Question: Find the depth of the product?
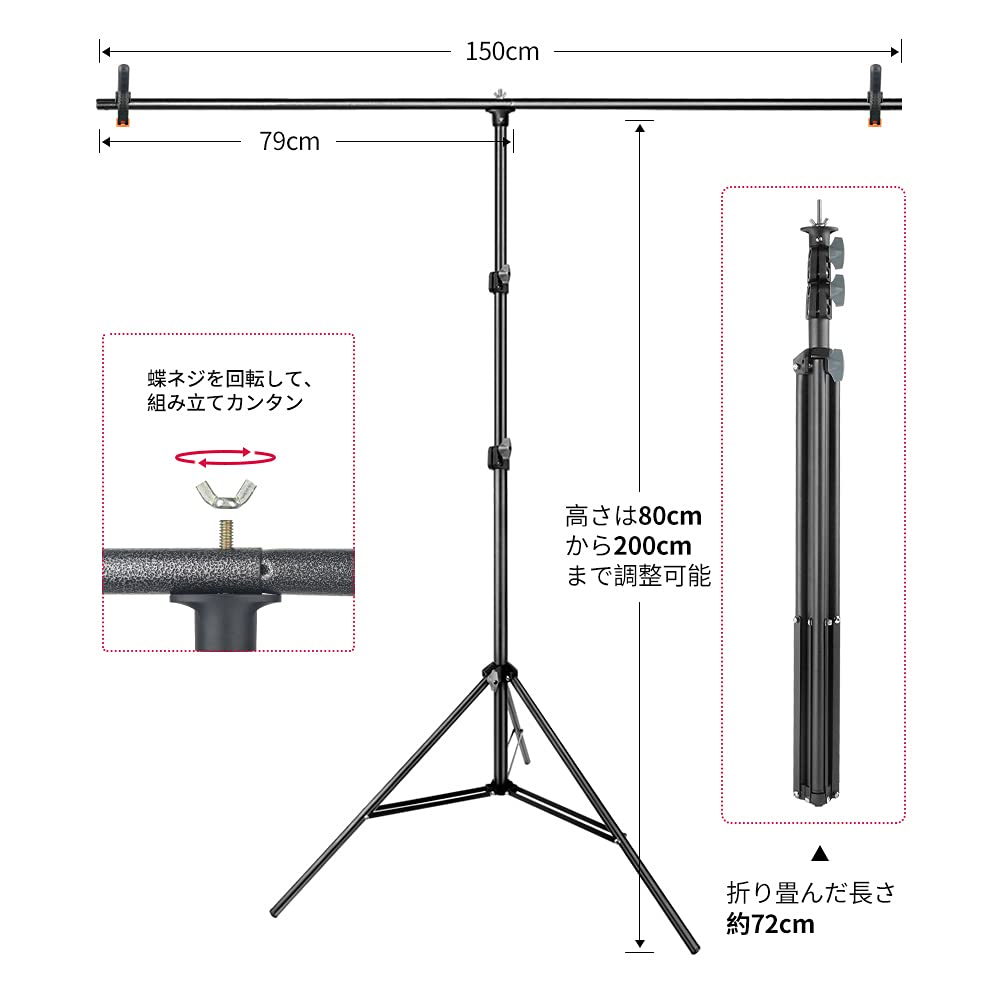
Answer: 150.0 centimetre